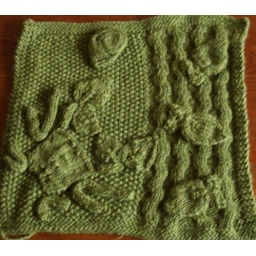
Crab on sand with conch shell and fish in water.